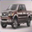
Label: pickup_truck